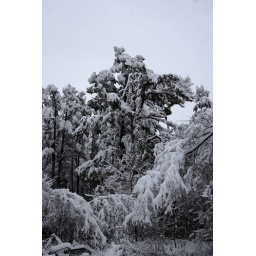
The pine trees struggling under the weight of the snow.